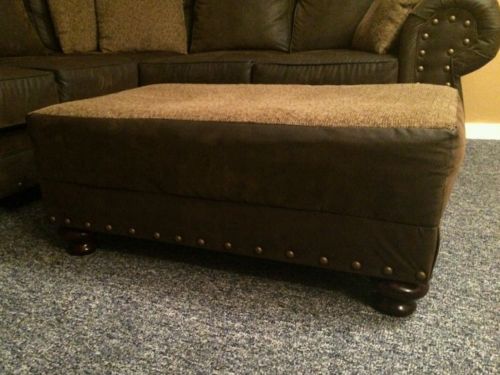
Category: sofa